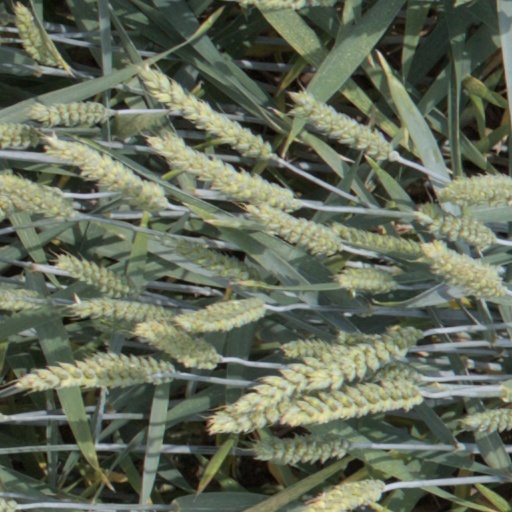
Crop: wheat